Surfing at the 2020 Summer Olympics

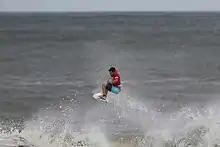
Ítalo Ferreira

Surfing made its Summer Olympics debut in the 2020 Summer Olympics in Tokyo, Japan. The Olympics were originally scheduled to be held in 2020, but were postponed to 2021 as a result of the COVID-19 pandemic.